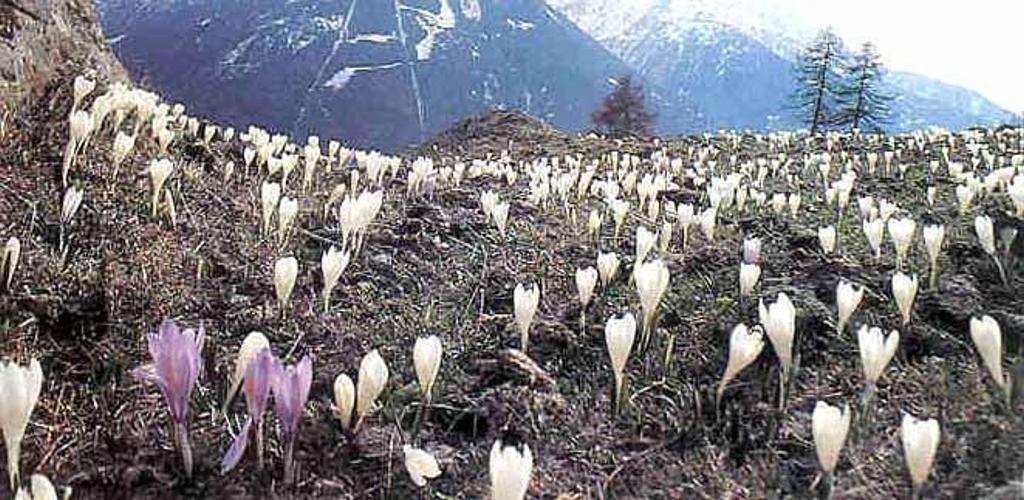
Flower: Crocus